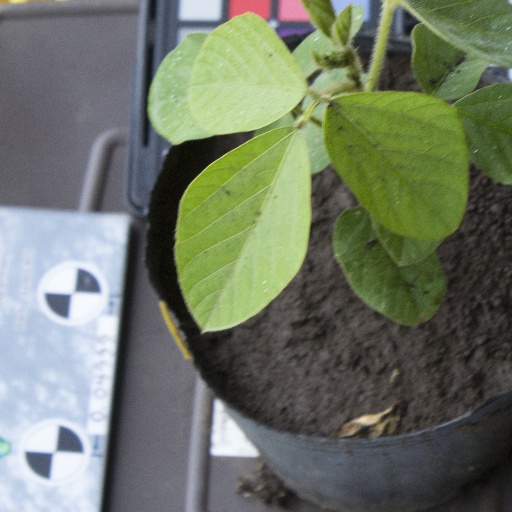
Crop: soybean